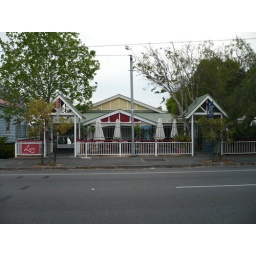
my old boss's office is behind the cafe in the house